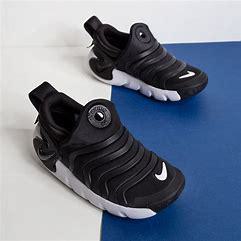
Brand: Nike
Model: Dynamo Go